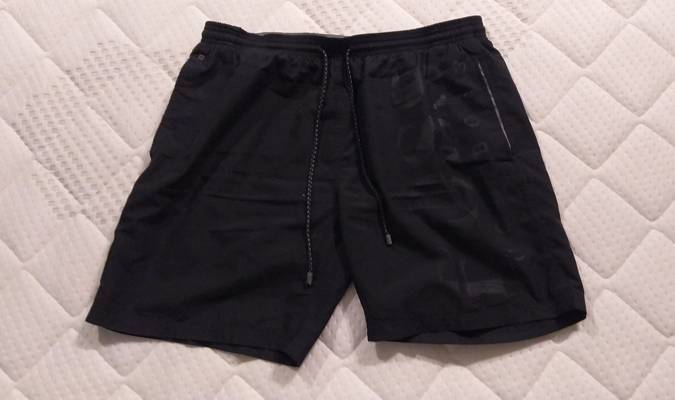
Waste category: clothes